Barry Jones (Australian politician)

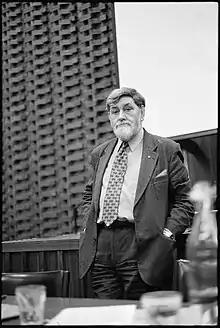
Jones in 2000

Barry Owen Jones was born on 11 October 1932 in Geelong, Victoria, and educated at Melbourne High School and the University of Melbourne, where he studied arts and law.